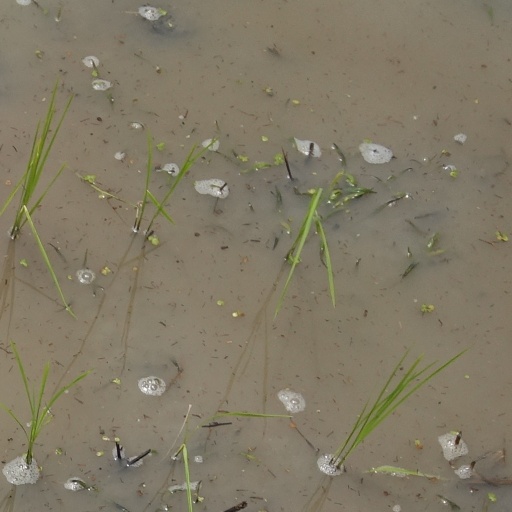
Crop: rice